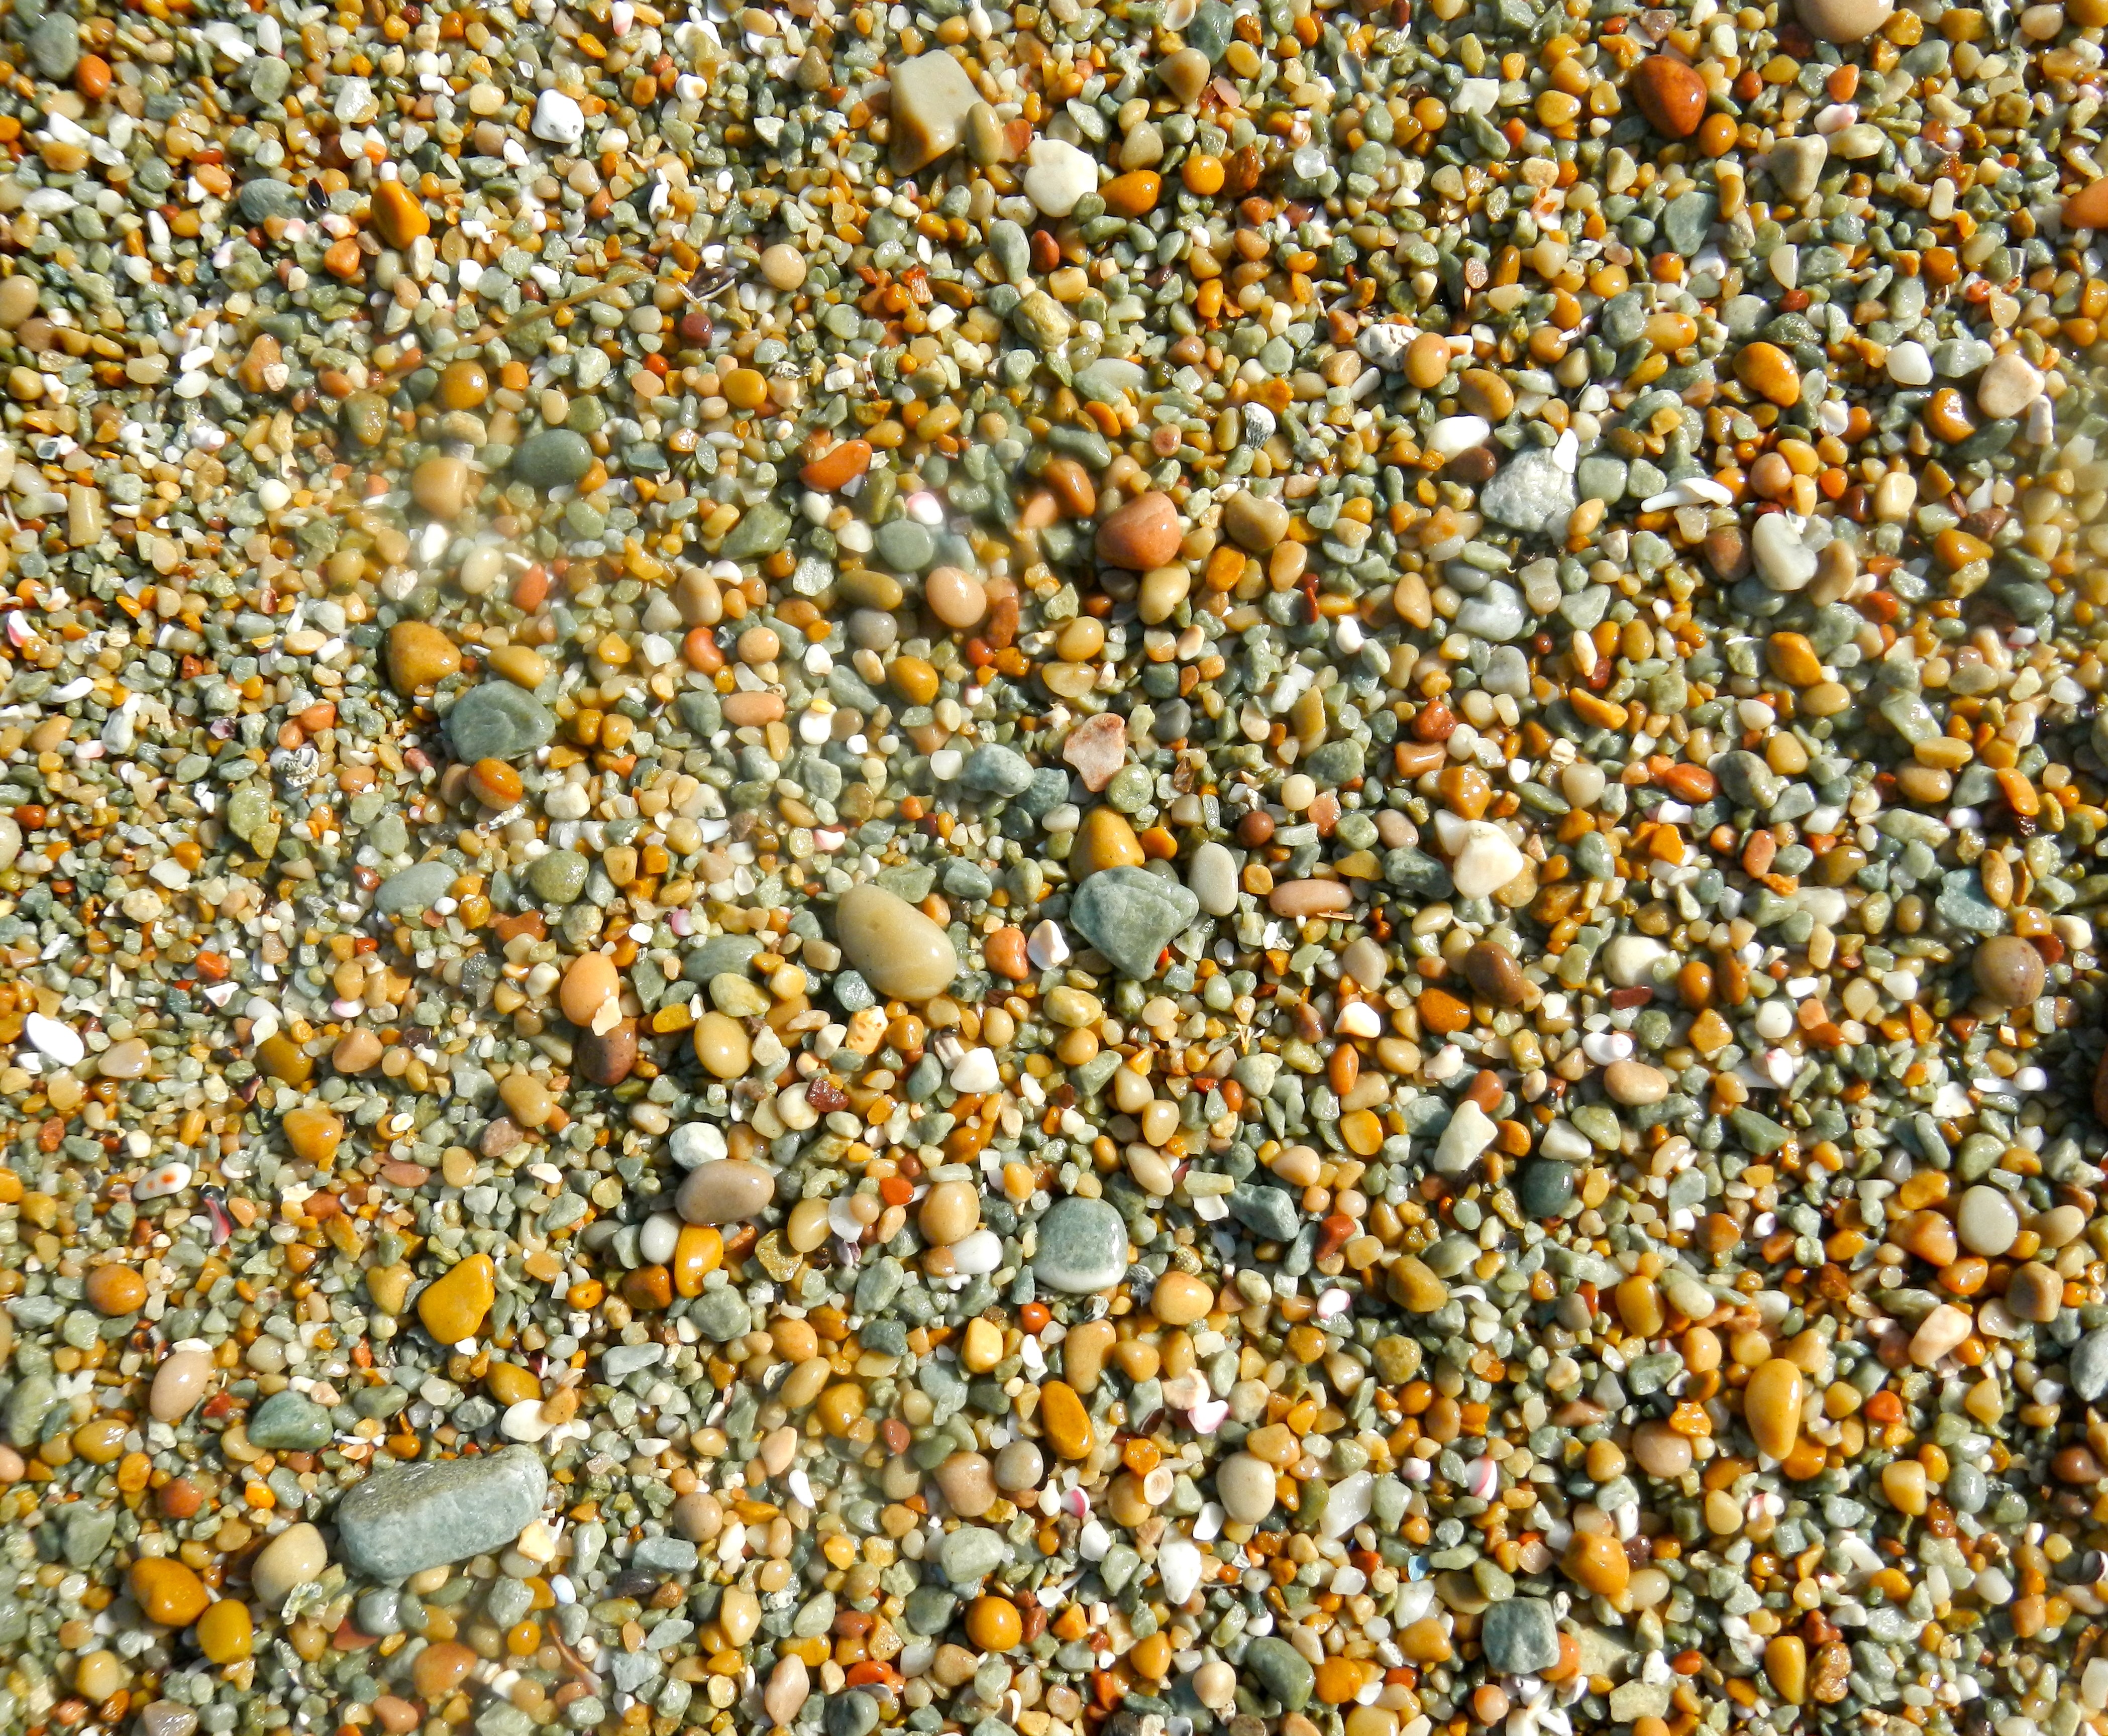
nature, outdoor, sand, asphalt, crop, pebble, soil, material, stones, gravel, pebbles, many, stony